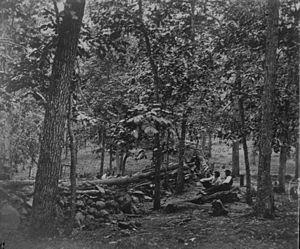
George Sears Greene est un major général de l'Union. Il est enterré à Warwick, État du Rhode Island.